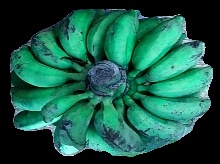
Variety: rasbale
Grade: grade3